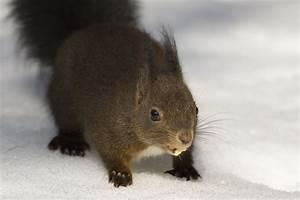
squirrel